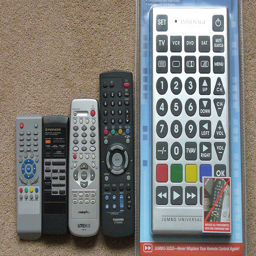
There are five remote controls left on the floor.
a close up of a number of different remote controls
Five different sized remotes are arranged near each other.
there are 4 remotes and a universal remote on the carpet
A group of remote controls arranged by increasing size.